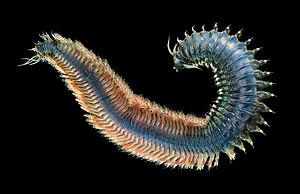
Les Phyllodocida sont un sous-ordre de vers marins polychètes.
Les Polychètes errants constituent une des deux classes de vers de l'embranchement des Polychètes, constituée de vers mobiles, pourvus d'appendices de locomotion et d'une tête différenciée. L'autre classe est constituée de vers sessiles, les Sedentaria.
Le genre Nereis représente des vers polychètes qui se regroupent dans 120 espèces, pour la plupart marines.